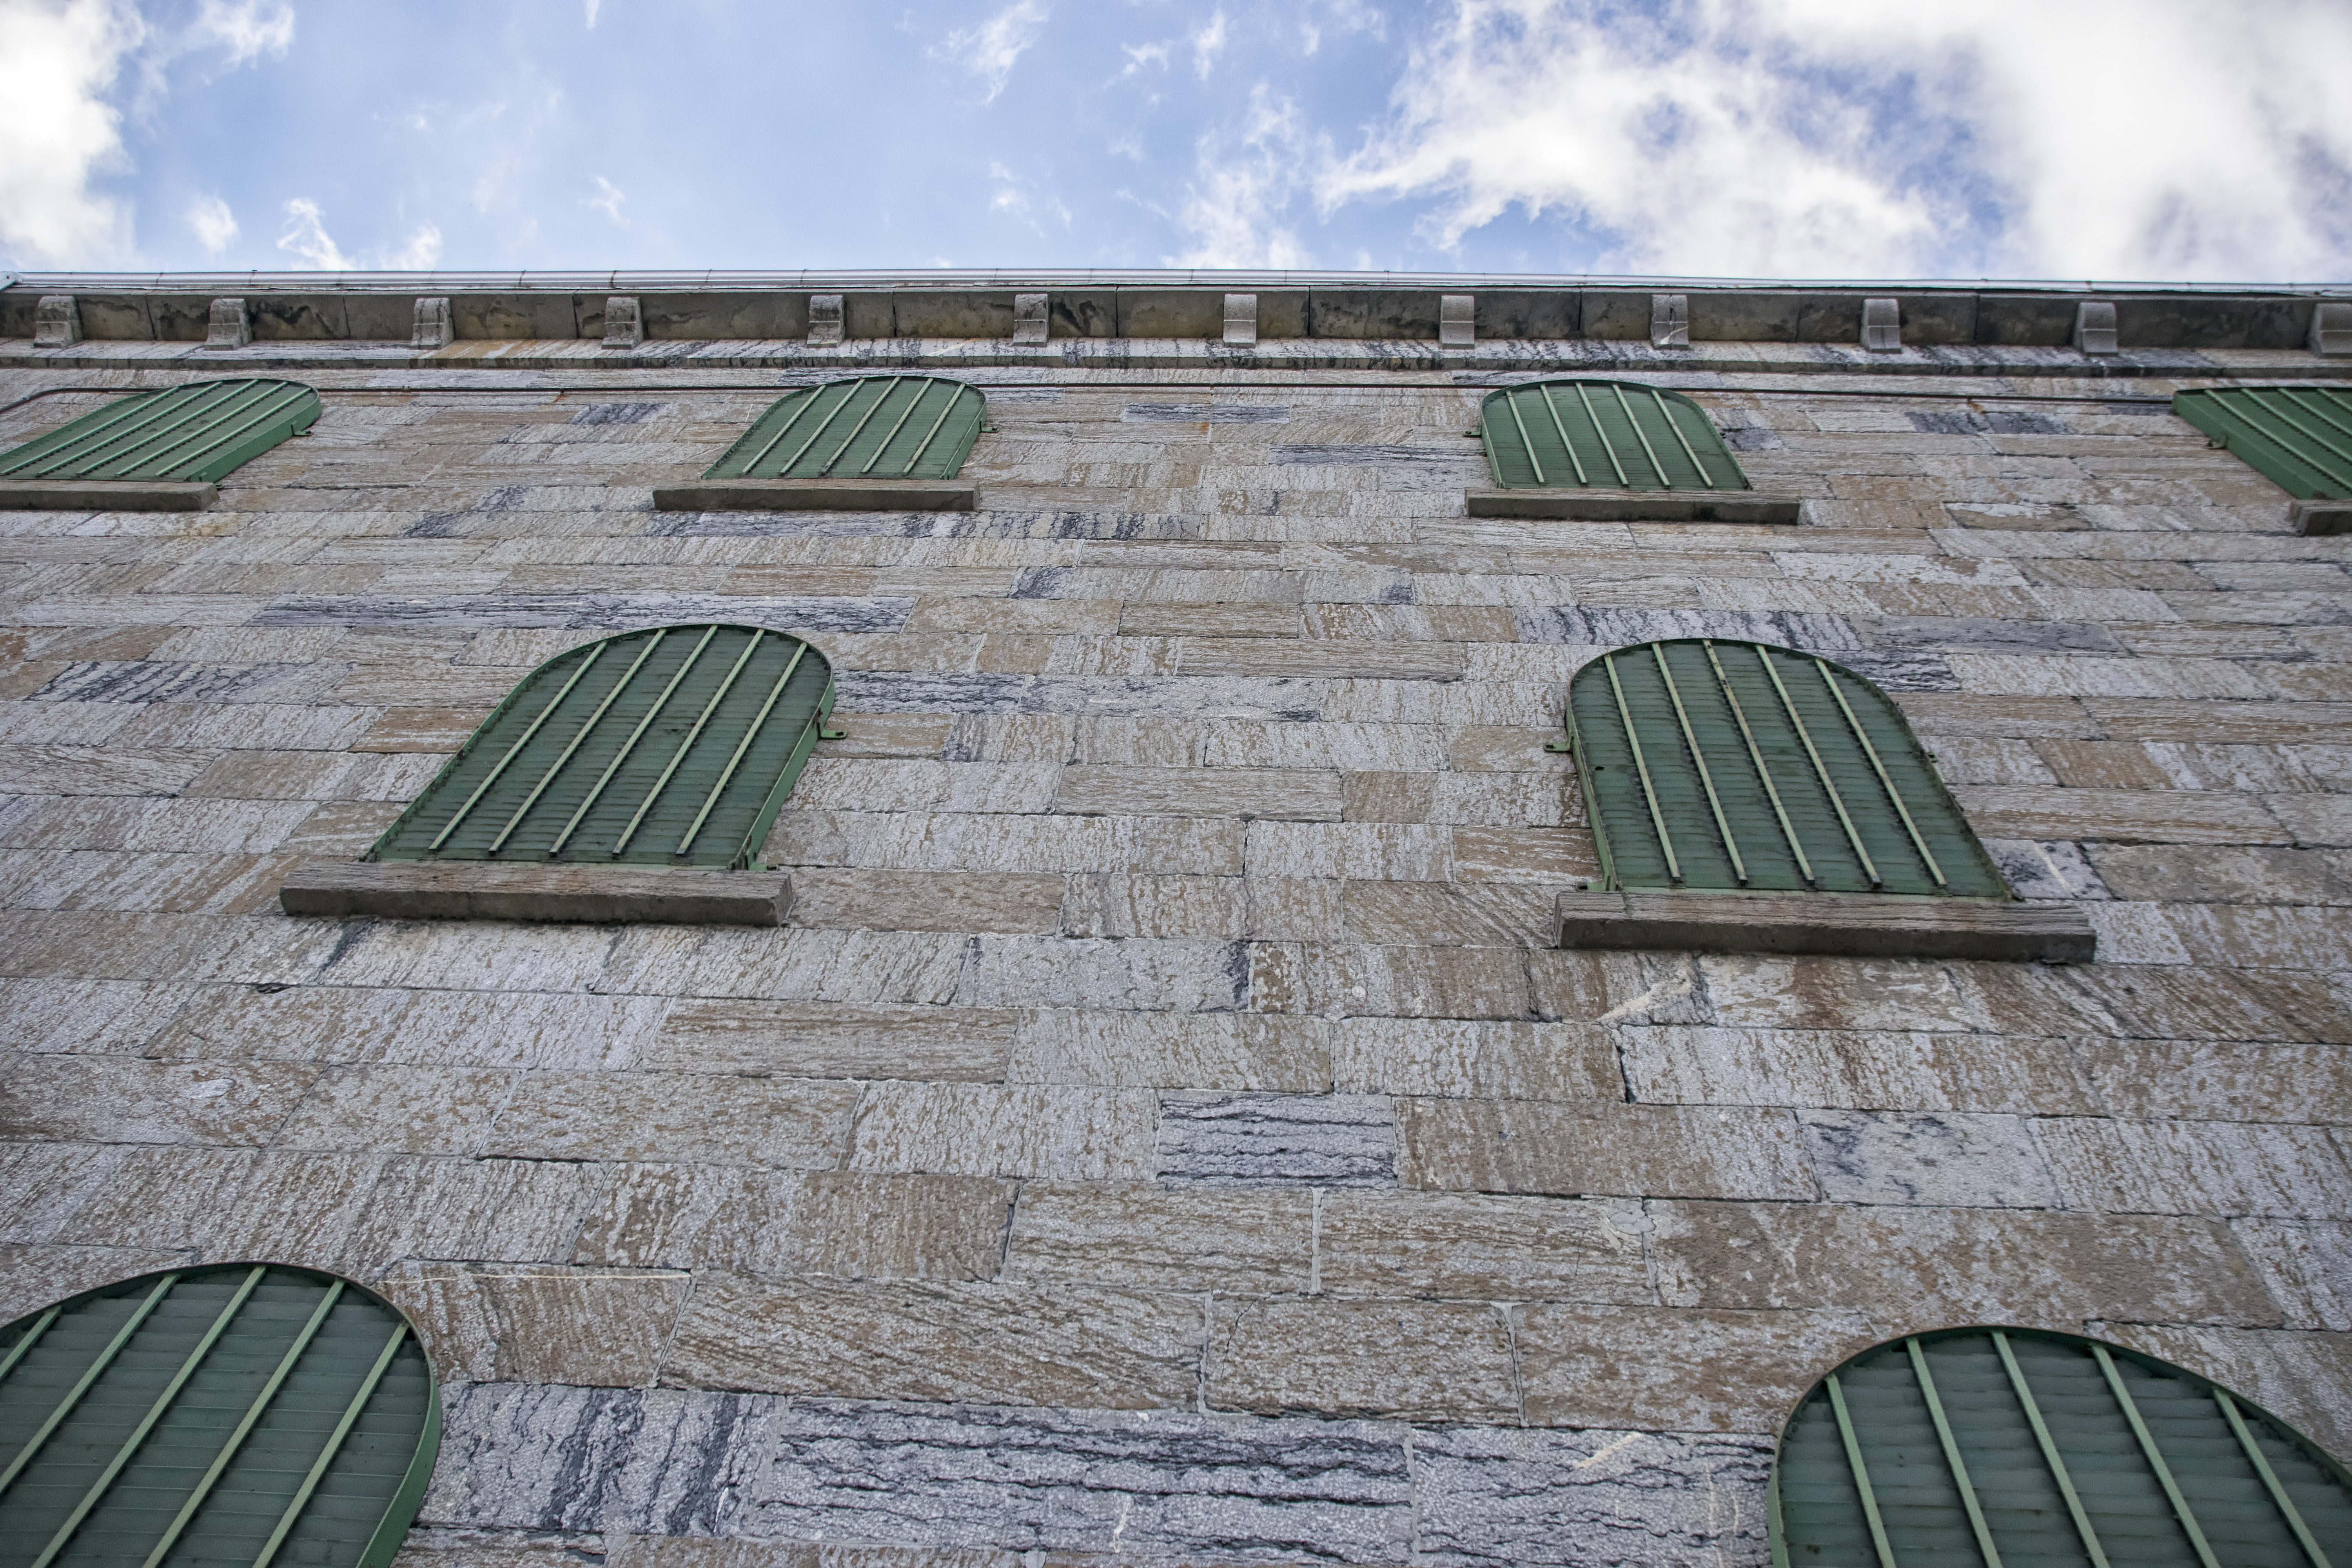
nature, roof, wall, green, facade, stadium, canada, quebec, sherbrooke, flooring, road surface, urban area, outdoor structure